Jack Bruce

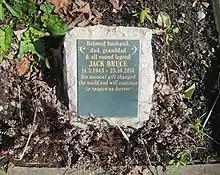
Plaque dedicated to Bruce at Golders Green Crematorium

In 2001, Bruce reappeared with a band featuring Bernie Worrell, Vernon Reid of Living Colour on guitar, and from Kip Hanrahan's group, Robby Ameen and Horacio "el Negro" Hernandez on drums, and Richie Flores on congas. Hanrahan also produced the accompanying album "Shadows in the Air", which included a reunion with Eric Clapton on new versions of the Cream classics "Sunshine of Your Love" and "White Room". The band released another Hanrahan produced studio album, "More Jack than God", in 2003, and a live DVD, "Live at the Canterbury Fayre".